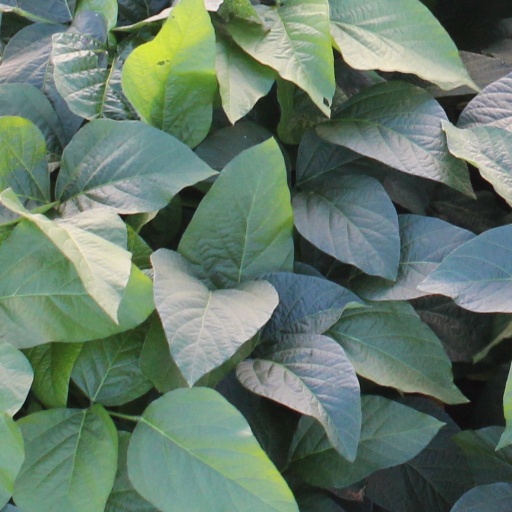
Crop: soybean